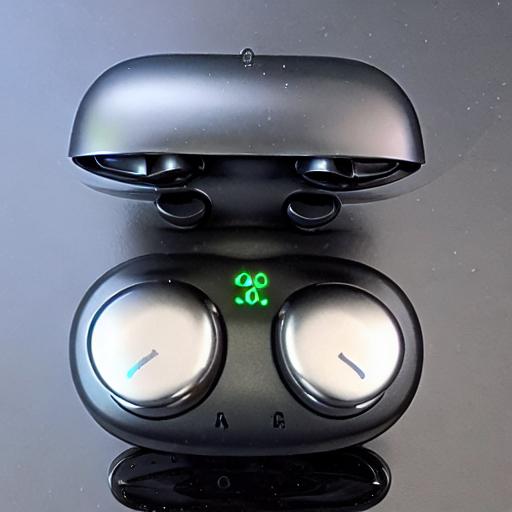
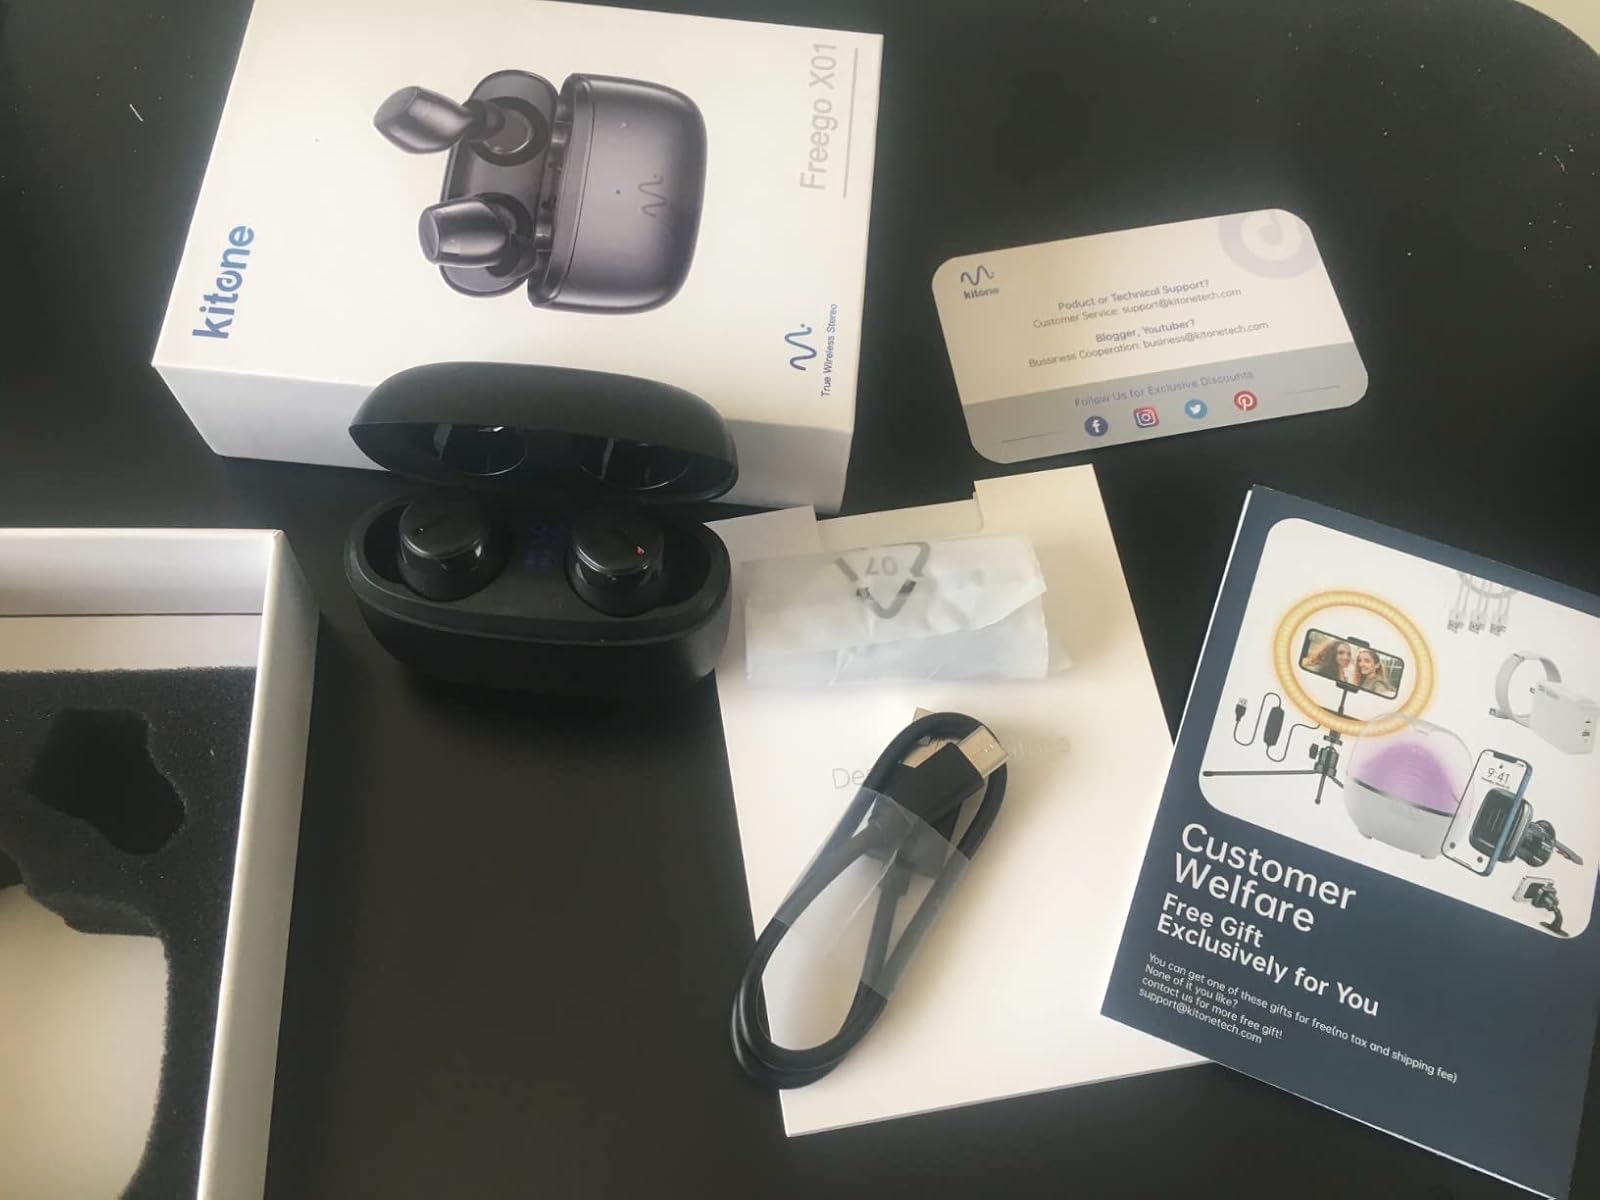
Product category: earbuds
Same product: no